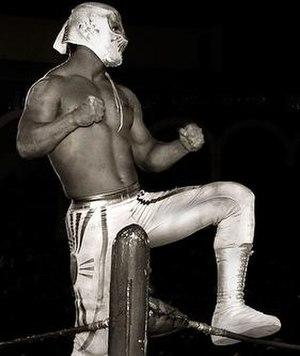
Luis Ignascio Urive Alvirde est un catcheur mexicain. Il est actuellement employé à Consejo Mundial de Lucha Libre et à la Lucha Libre Elite sous le nom de Caristico.